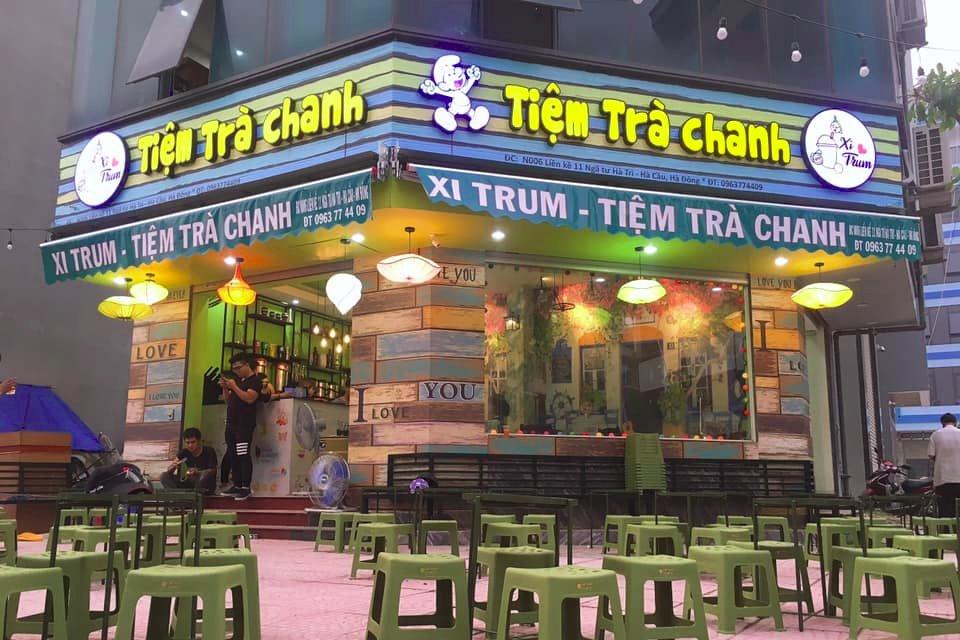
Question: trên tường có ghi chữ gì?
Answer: i love you